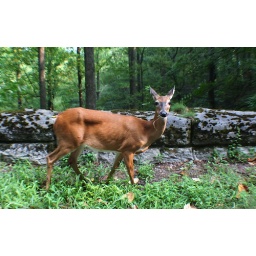
took this right out the car window as we were entering cades cove in the smokies.